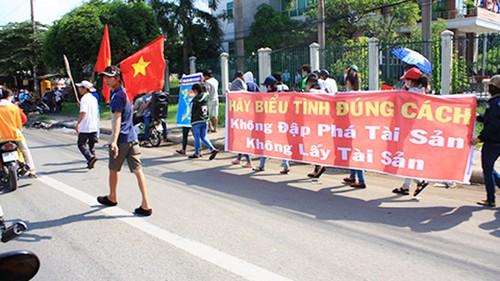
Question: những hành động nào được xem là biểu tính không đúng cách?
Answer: là đập phá tài sản và lấy tài sản